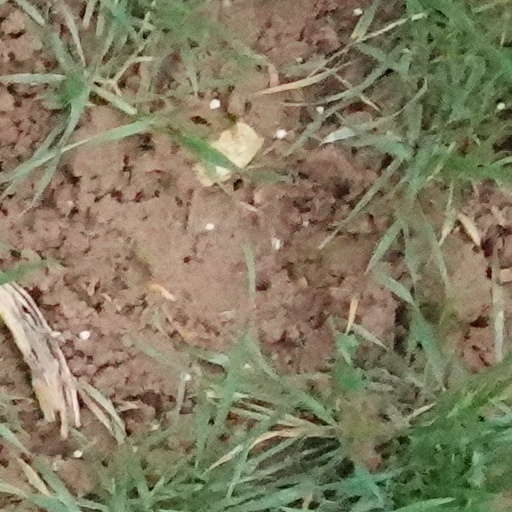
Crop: wheat